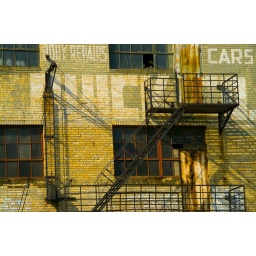
I finally stopped by to take a photograph of this intriguing wall of a building along Reading Road in Cincinnati, OH.